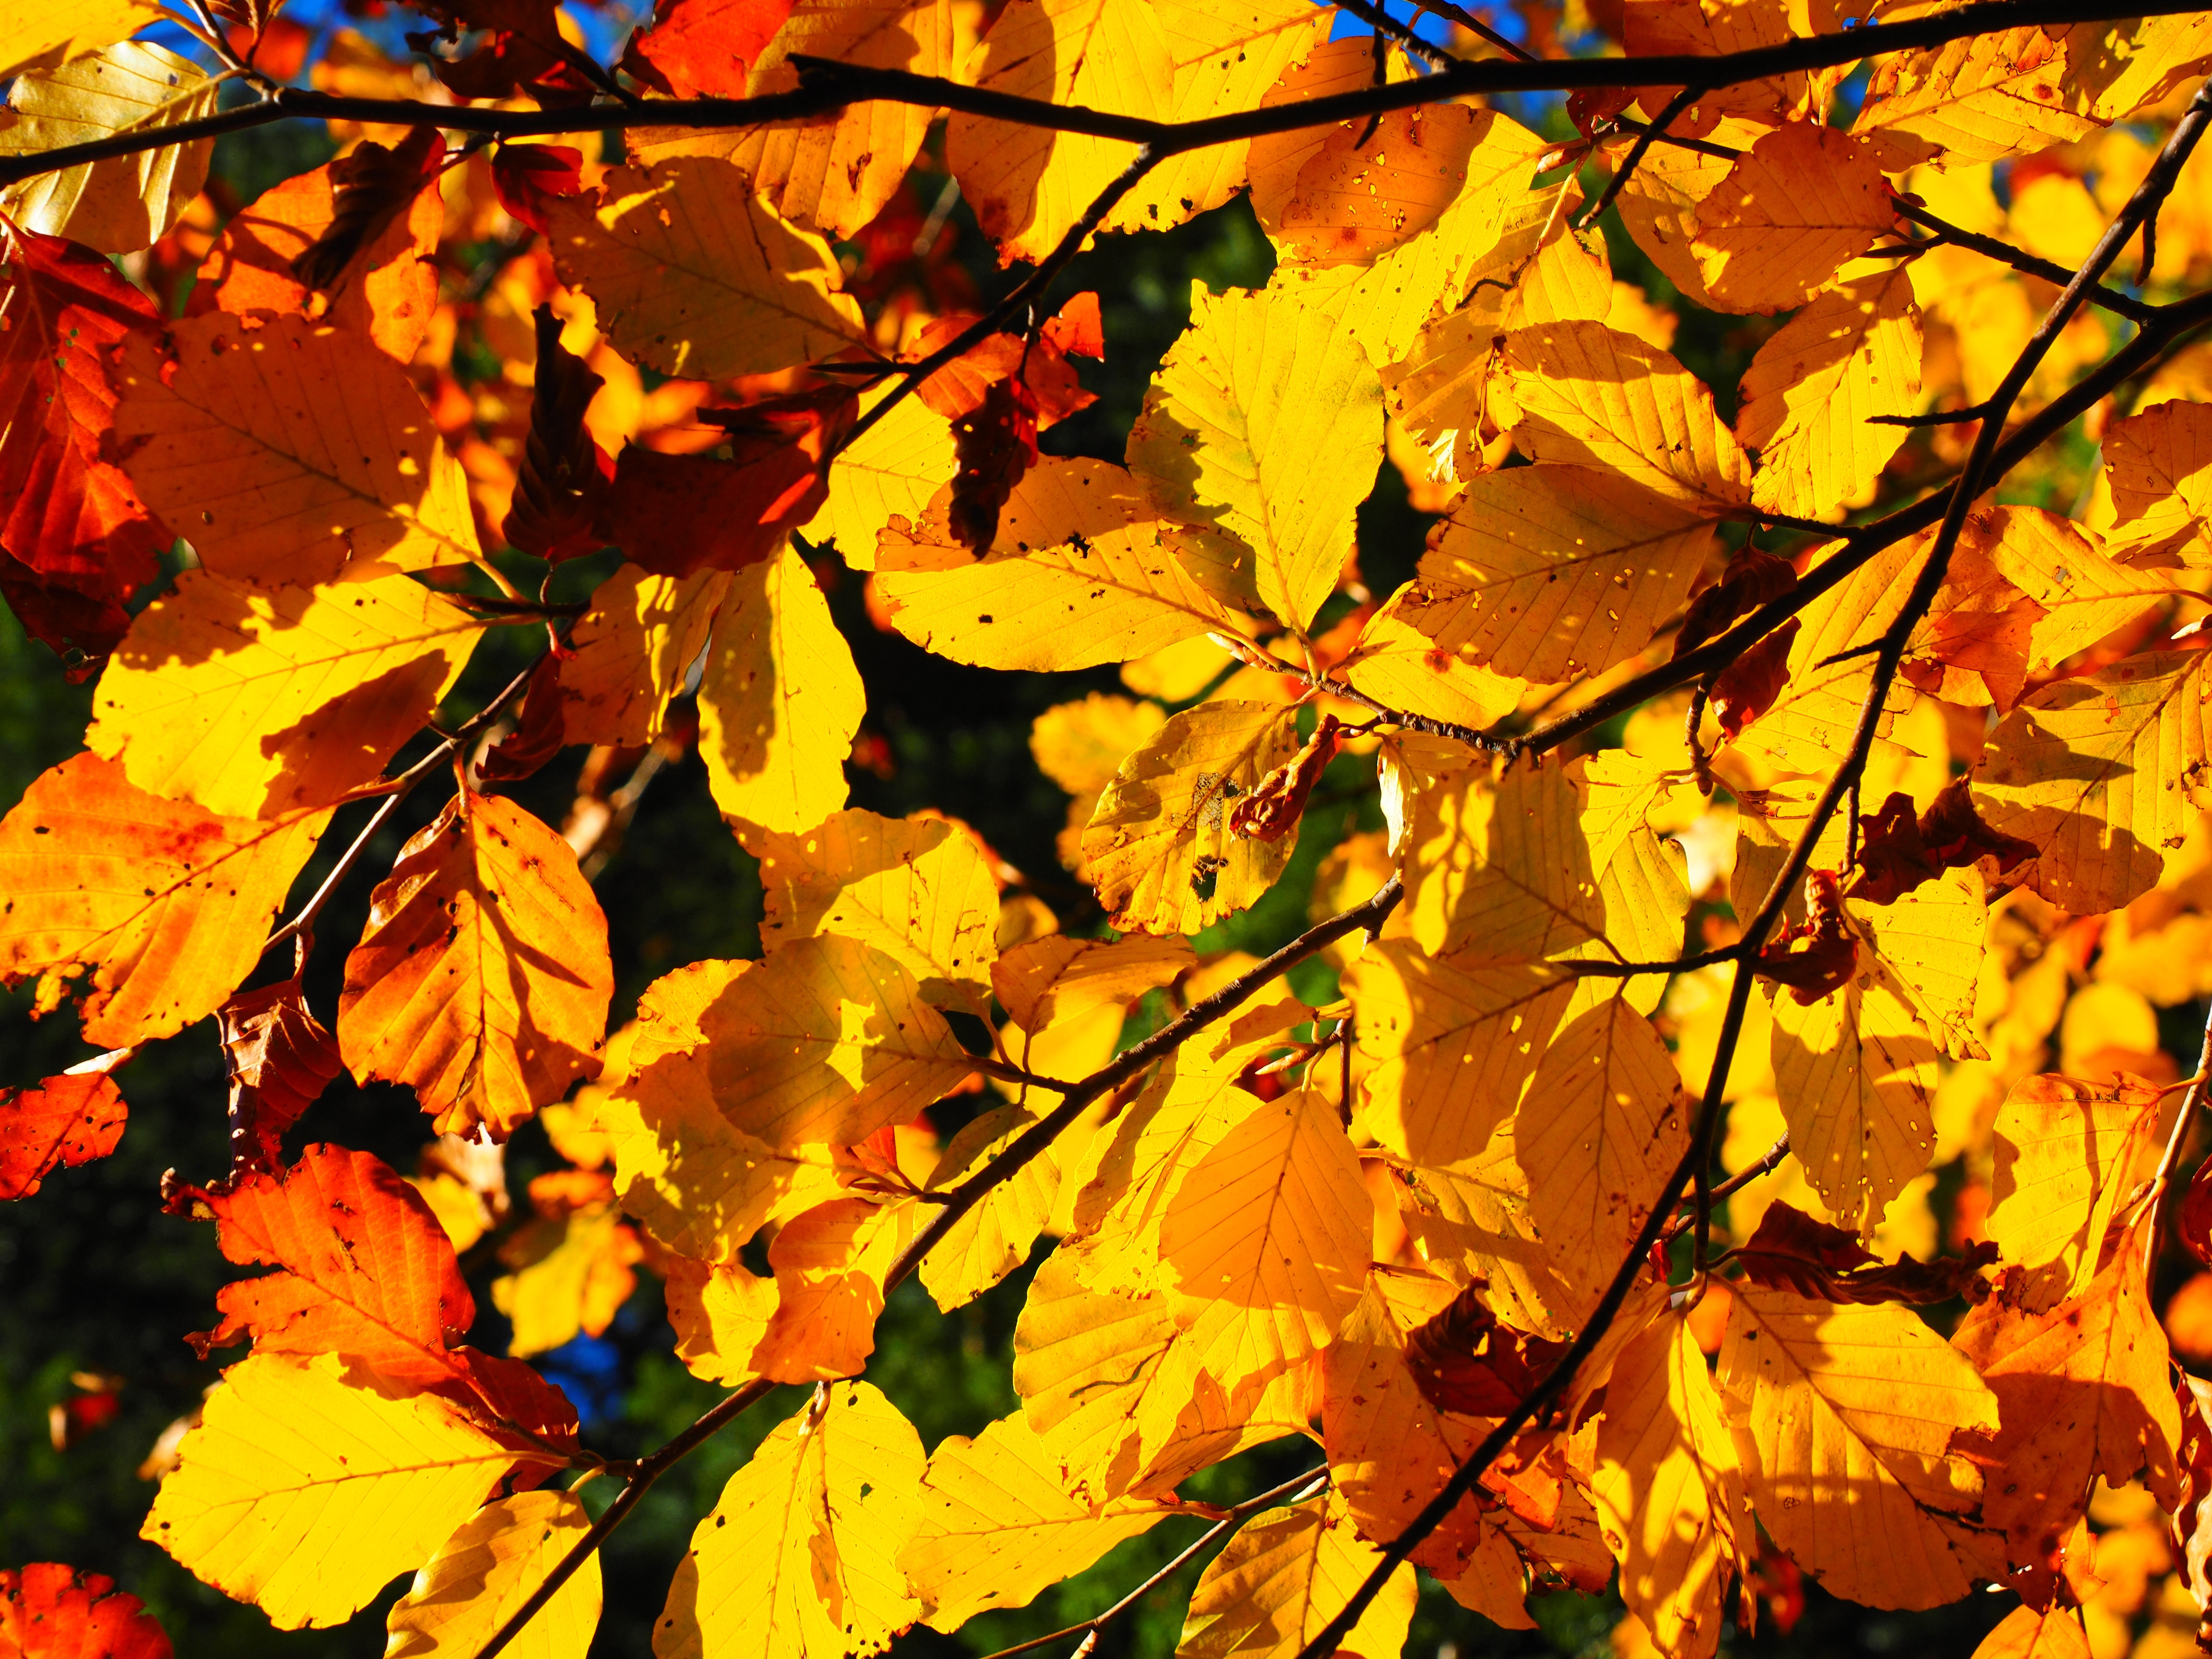
tree, branch, plant, sunlight, leaf, golden, autumn, colorful, yellow, season, maple tree, maple leaf, deciduous tree, leaves, bright, deciduous, time of year, fall color, fall foliage, fall leaves, golden autumn, autumn colours, beech, golden yellow, flowering plant, fagus sylvatica, autumn light, beech leaves, fagus, woody plant, land plant, yellowing, red book